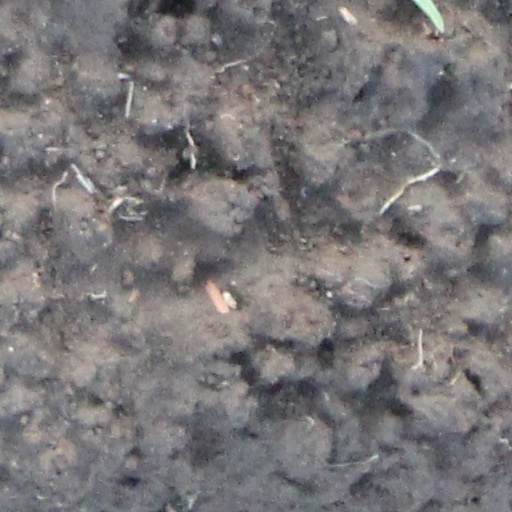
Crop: wheat